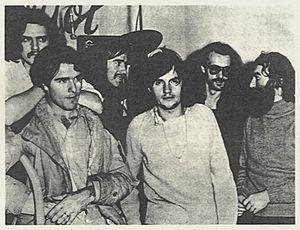
Lard Free
Lard Free est un groupe de rock progressif français. Pendant son existence, entre 1970 et 1978, le groupe explore les territoires des musiques expérimentales acoustiques et synthétiques dans une veine proche d'Heldon et du krautrock.